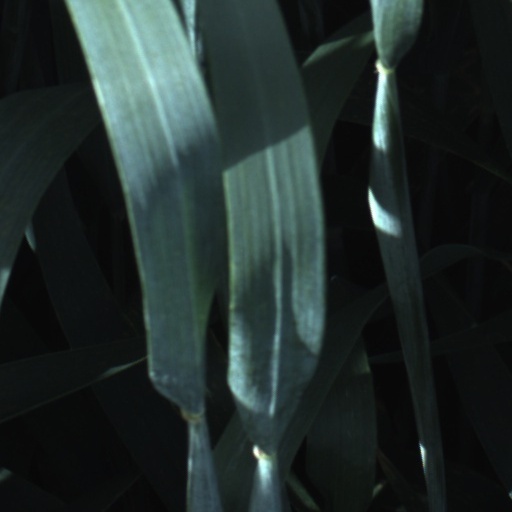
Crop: wheat